The Man Who Wasn't There (2001 film)

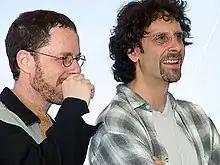
The Coen Brothers at the film's premiere at the 2001 Cannes Film Festival. Joel Coen shared the festival award for best director with David Lynch.

Filming began in the abandoned Lincoln Heights Jail in Los Angeles to set up a Santa Rosa city jail cell. Later, the team moved to East Los Angeles and then to the Musso & Frank Grill restaurant on Hollywood Boulevard, where Ed Crane meets his attorney for the first time. Filming continued in Thousand Oaks for two days to shoot the country wedding scenes. Before his scenes, Michael Badalucco had to practice on pigs for the scene where he rides one. The production then returned to Los Angeles to film in a Presbyterian church on Wilshire Boulevard and in Downtown Los Angeles, where it was filmed in an apartment complex that was used to make the hotel lobby scenes. An abandoned Bank of America located also in the center was used for the scenes where Ed goes to the bank. The Nirdlingers building, where Doris works as an accountant, was created from an abandoned furniture store located in Glendale, production designer Dennis Gassner recalled: